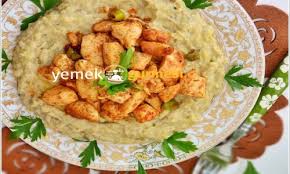
Yemek: hunkar_begendi